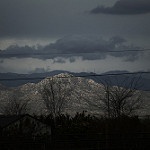
Label: mountain